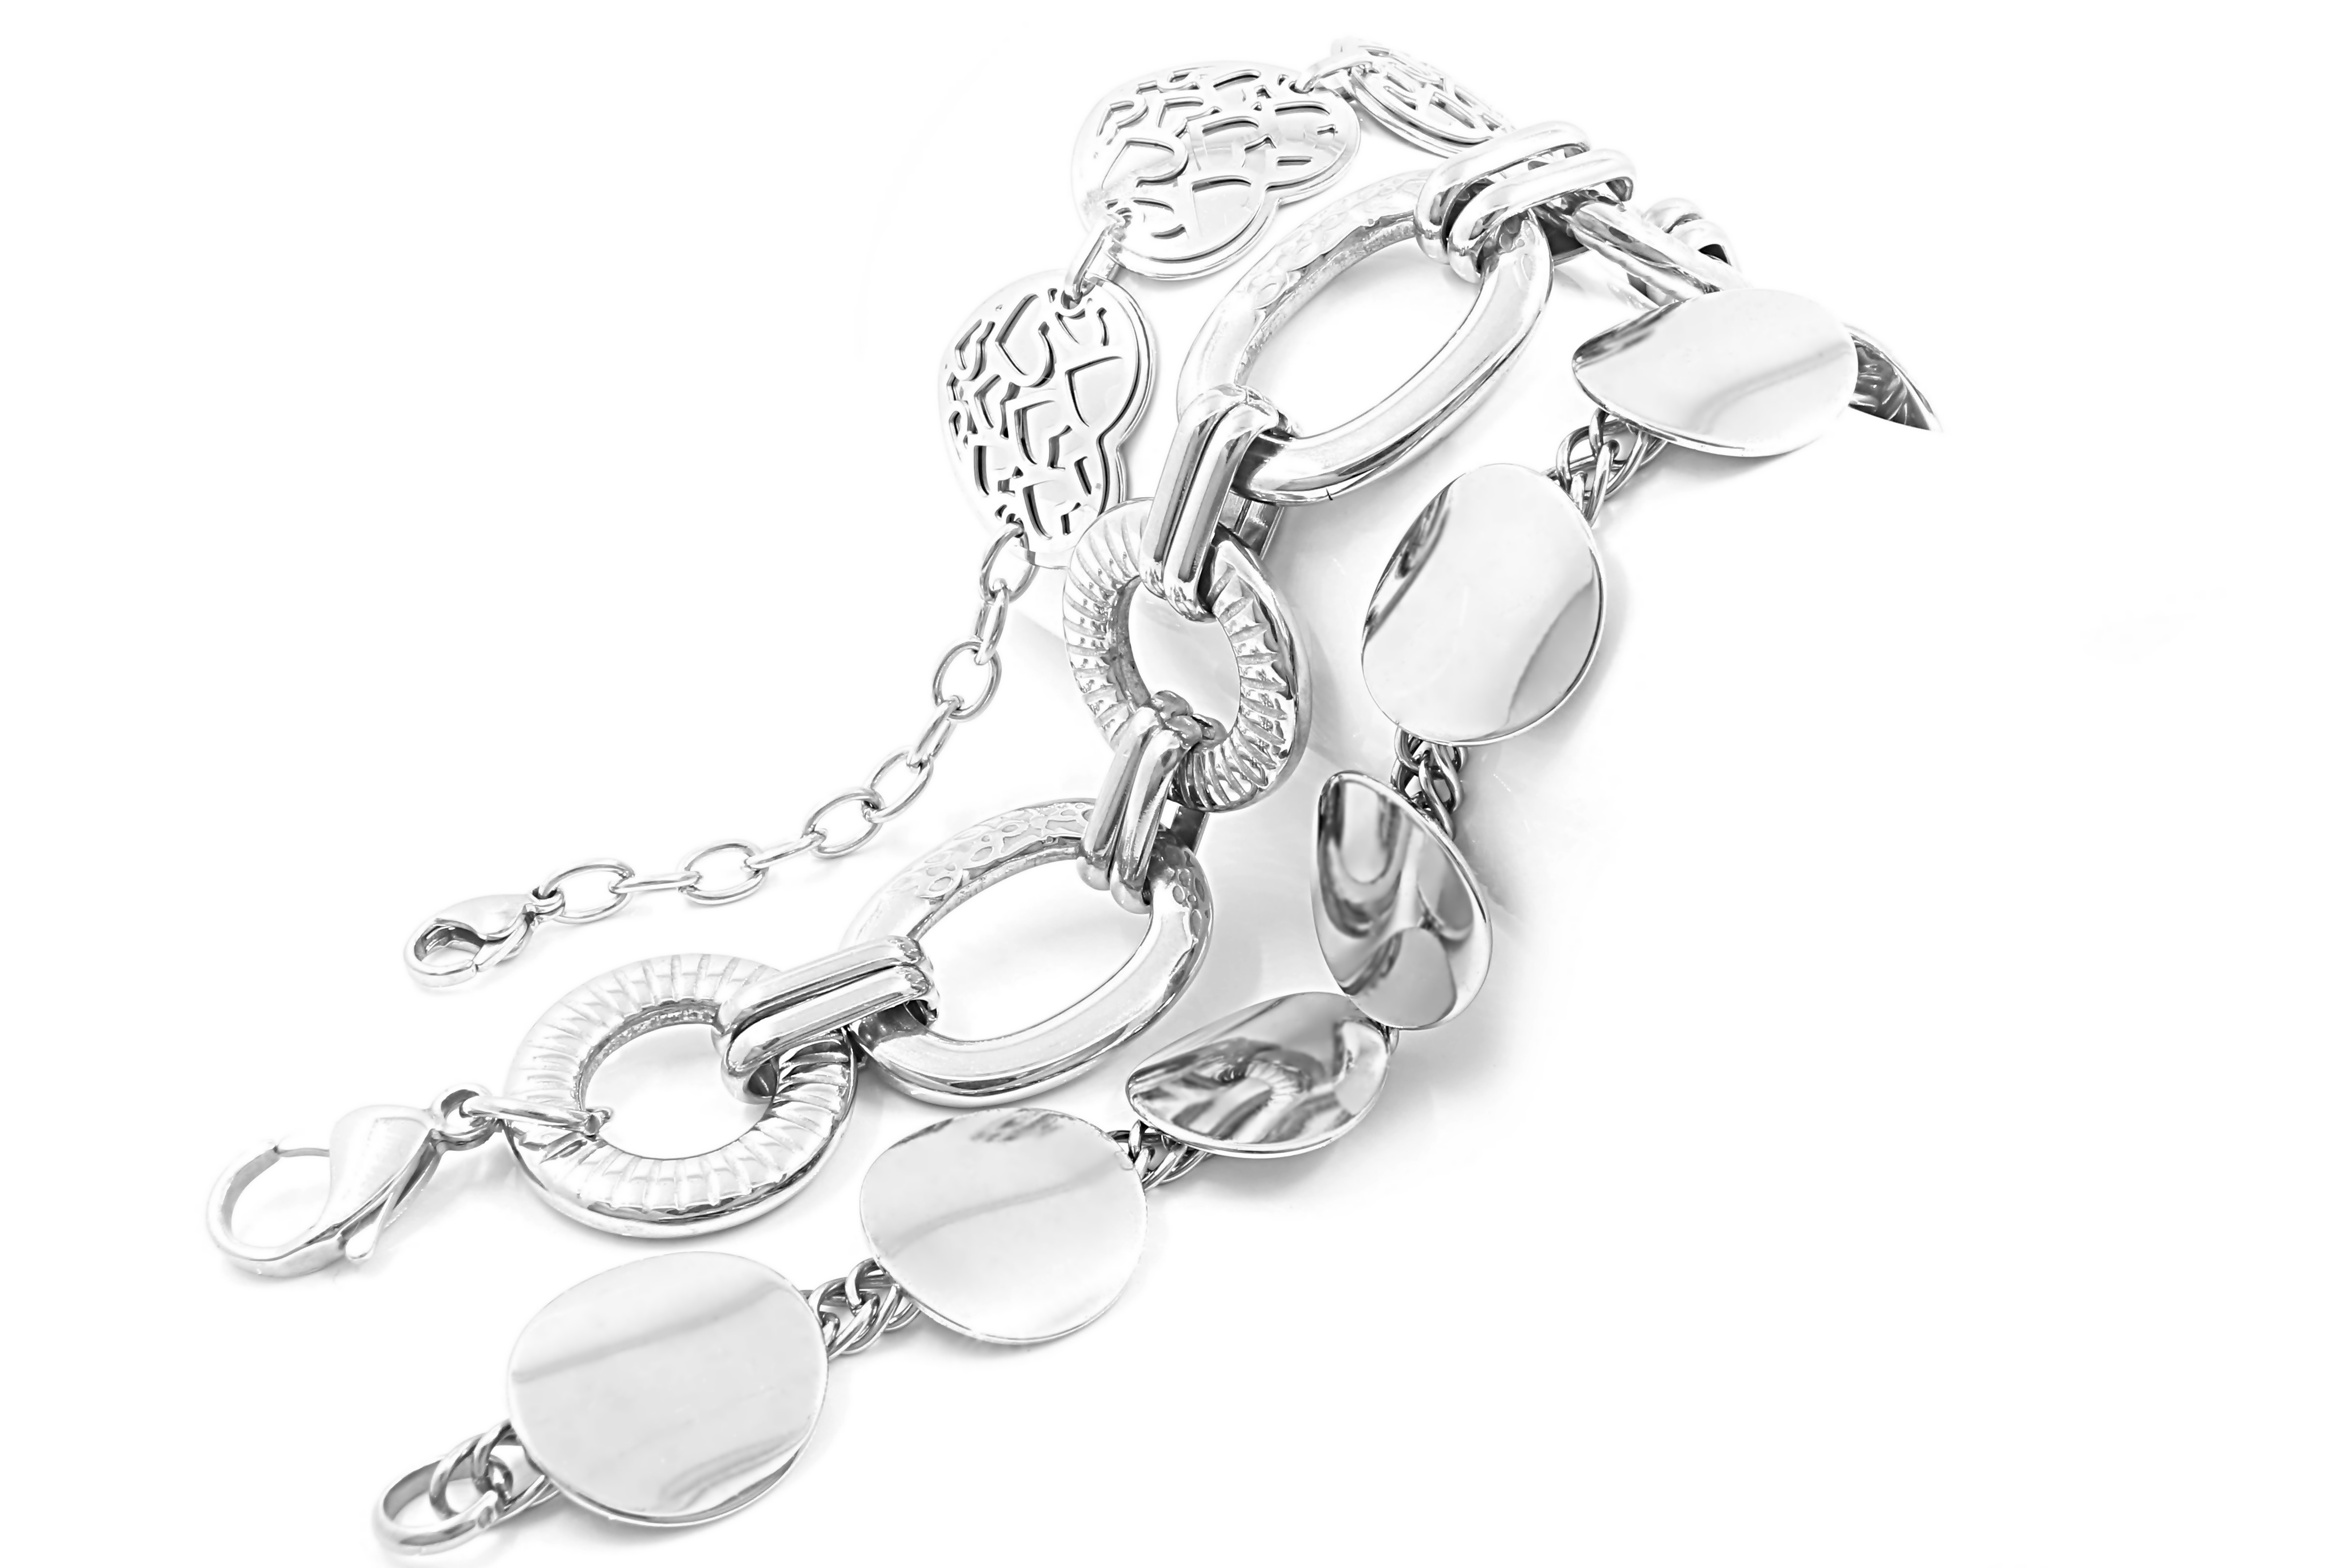
hand, white, chain, isolated, steel, gift, decoration, banner, metal, studio, fashion, merchandise, modern, jewelry, sparkle, bracelet, jewellery, jewel, punk, background, luxury, gold, women, silver, mens, beauty, joy, commercial, trade, iron, sale, elegance, pleasure, stainless, charm, brightness, pendant, jeweler, purchase, fashion accessory, body jewelry